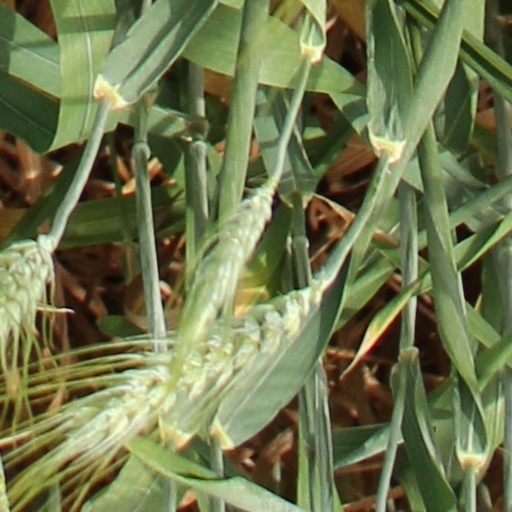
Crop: wheat